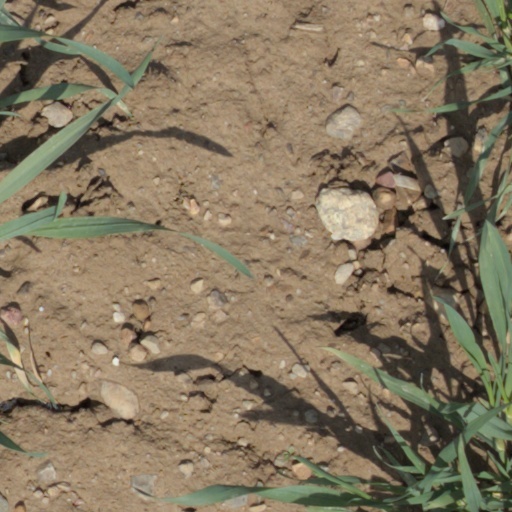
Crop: wheat